Gen. Robert Bullock House

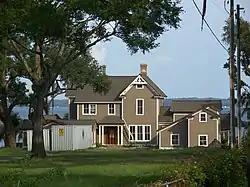

The Gen. Robert Bullock House is an historic house located at the junction of Southeast 119th Court and Southeast 128 Place in Oklawaha, Florida. The house was the residence of Robert Bullock. The house was added to the National Register of Historic Places on July 13, 1993.